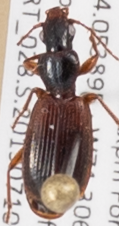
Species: Cymindis neglecta
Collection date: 2019-07-10
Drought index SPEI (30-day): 0.334
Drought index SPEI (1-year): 1.28
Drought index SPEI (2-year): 0.664